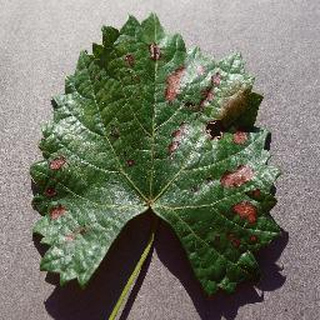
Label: grape_esca_black_measles